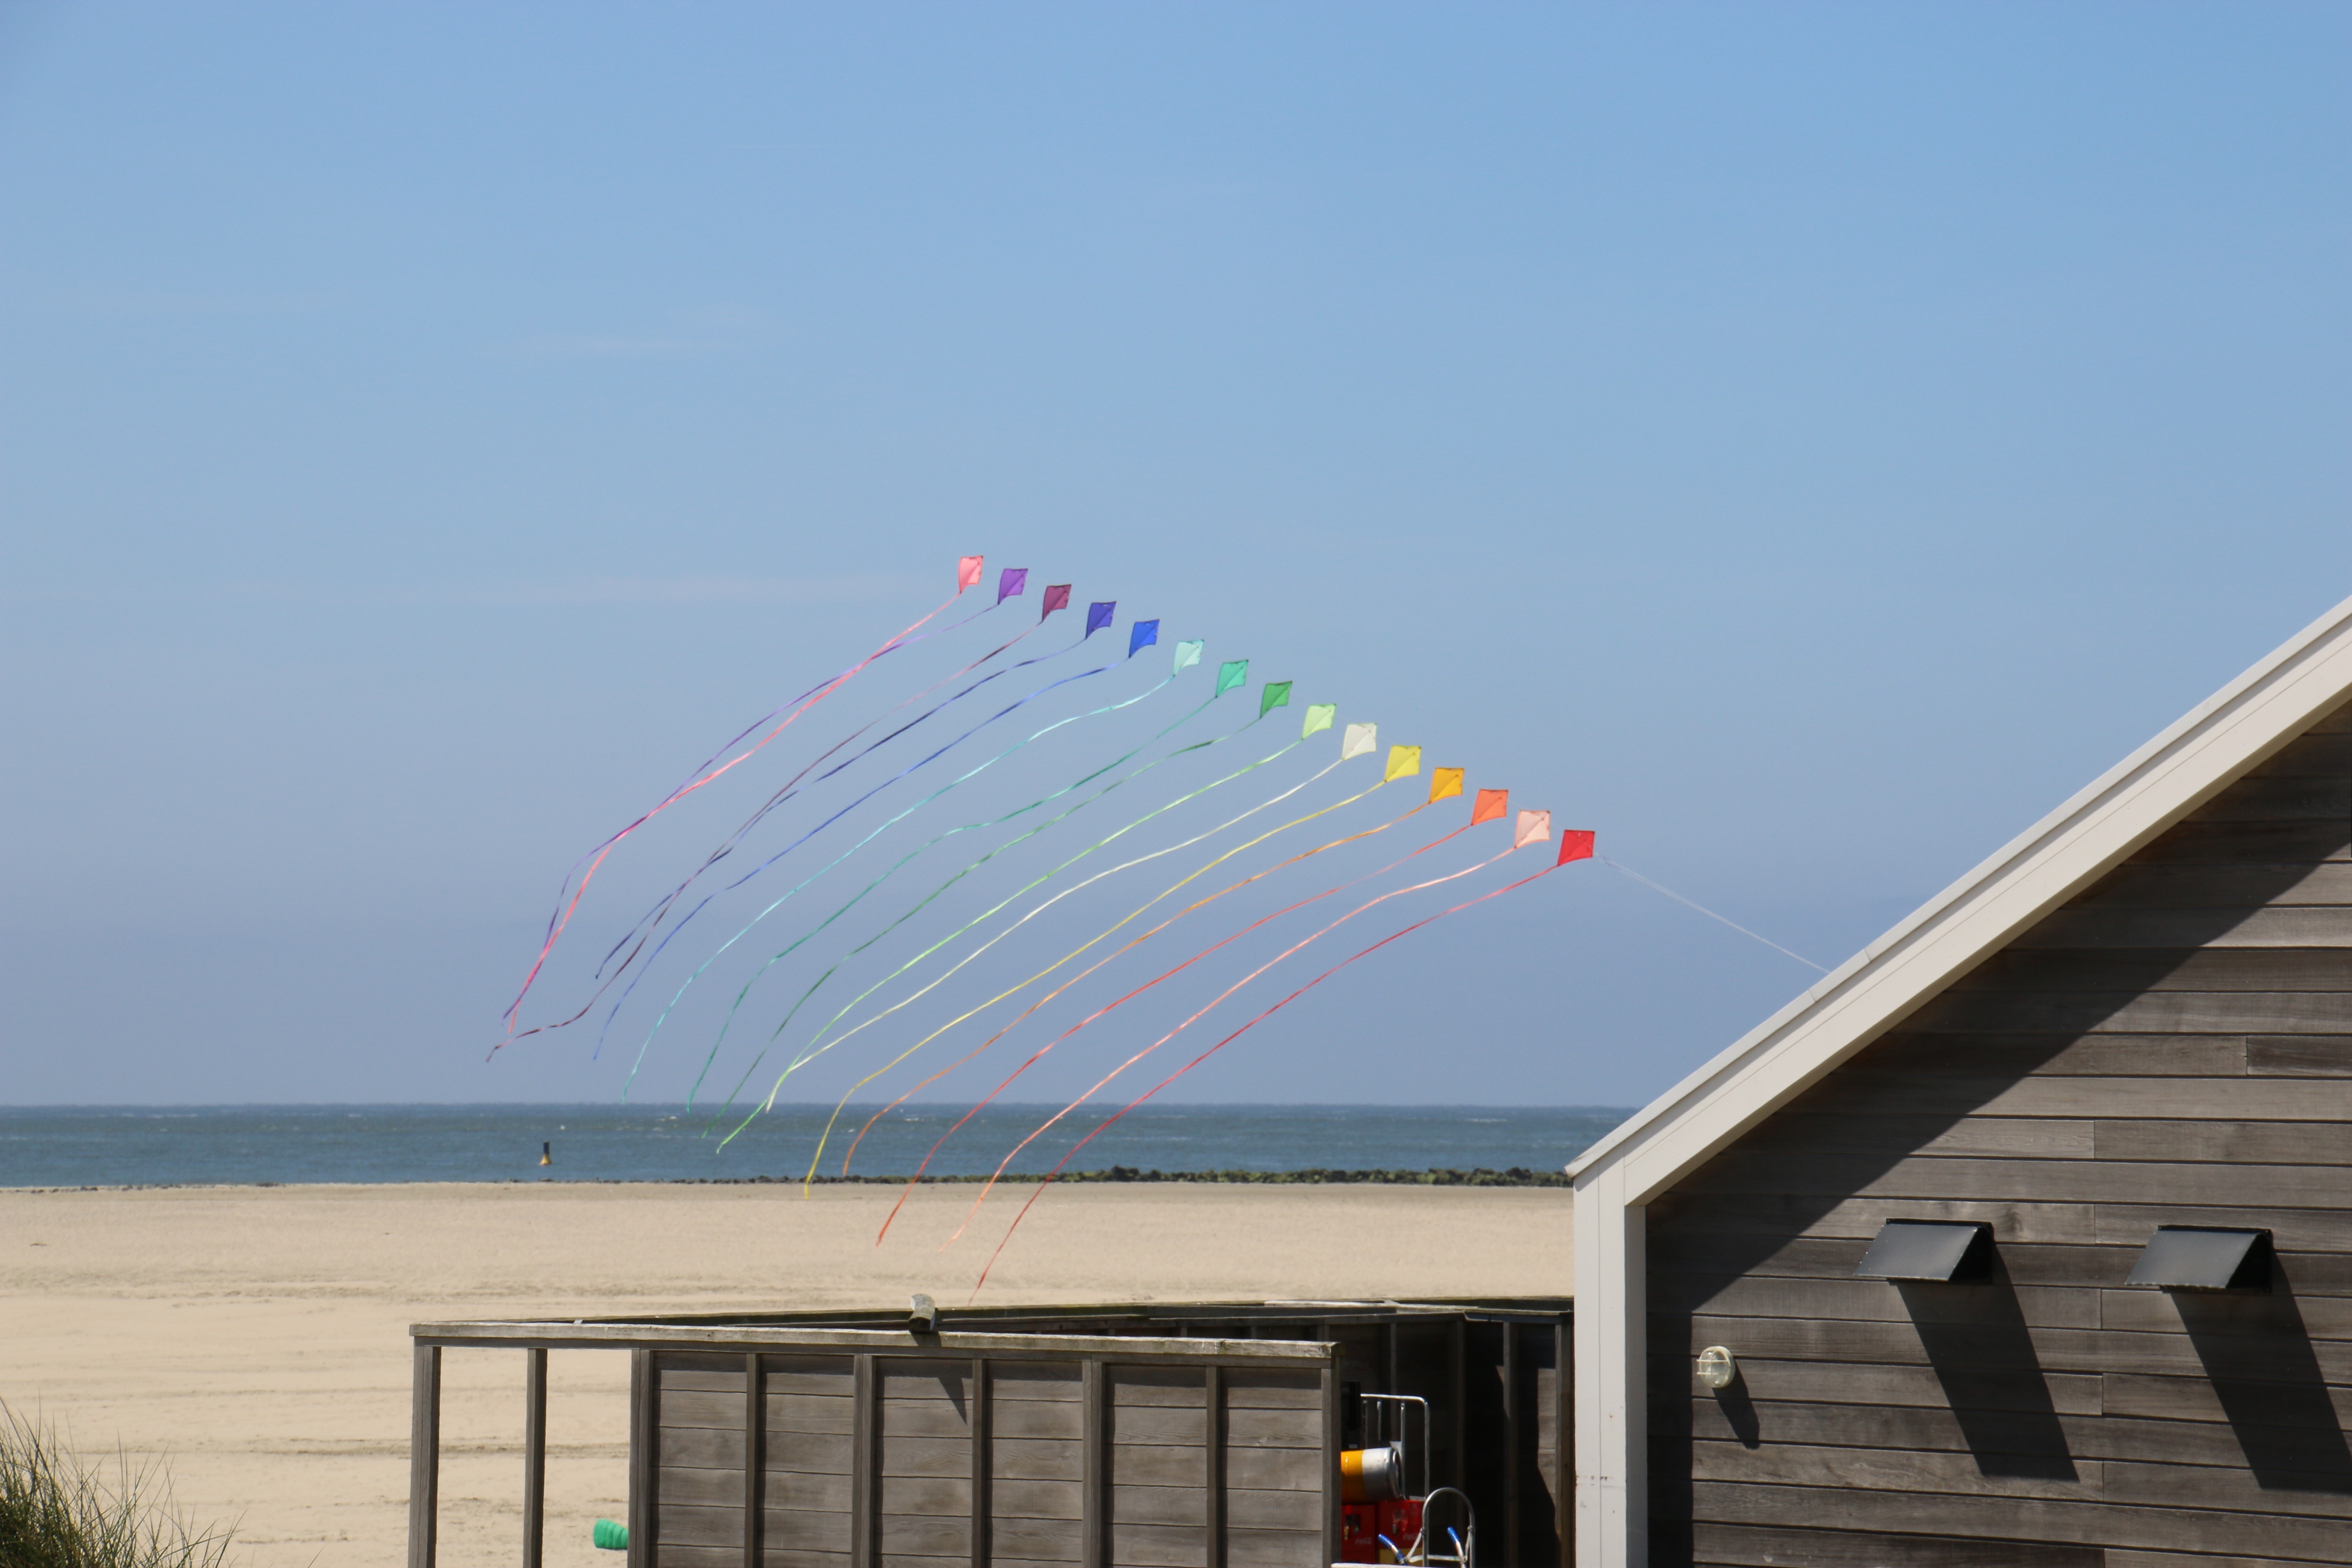
beach, sea, sand, structure, stadium, dunes, arena, north sea, texel, dragons, atmosphere of earth, sport venue